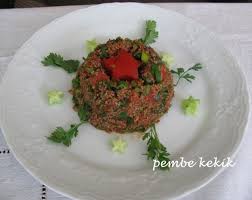
Yemek: kisir